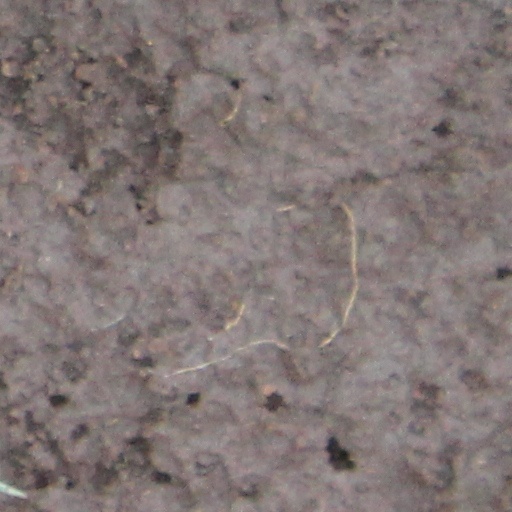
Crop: wheat